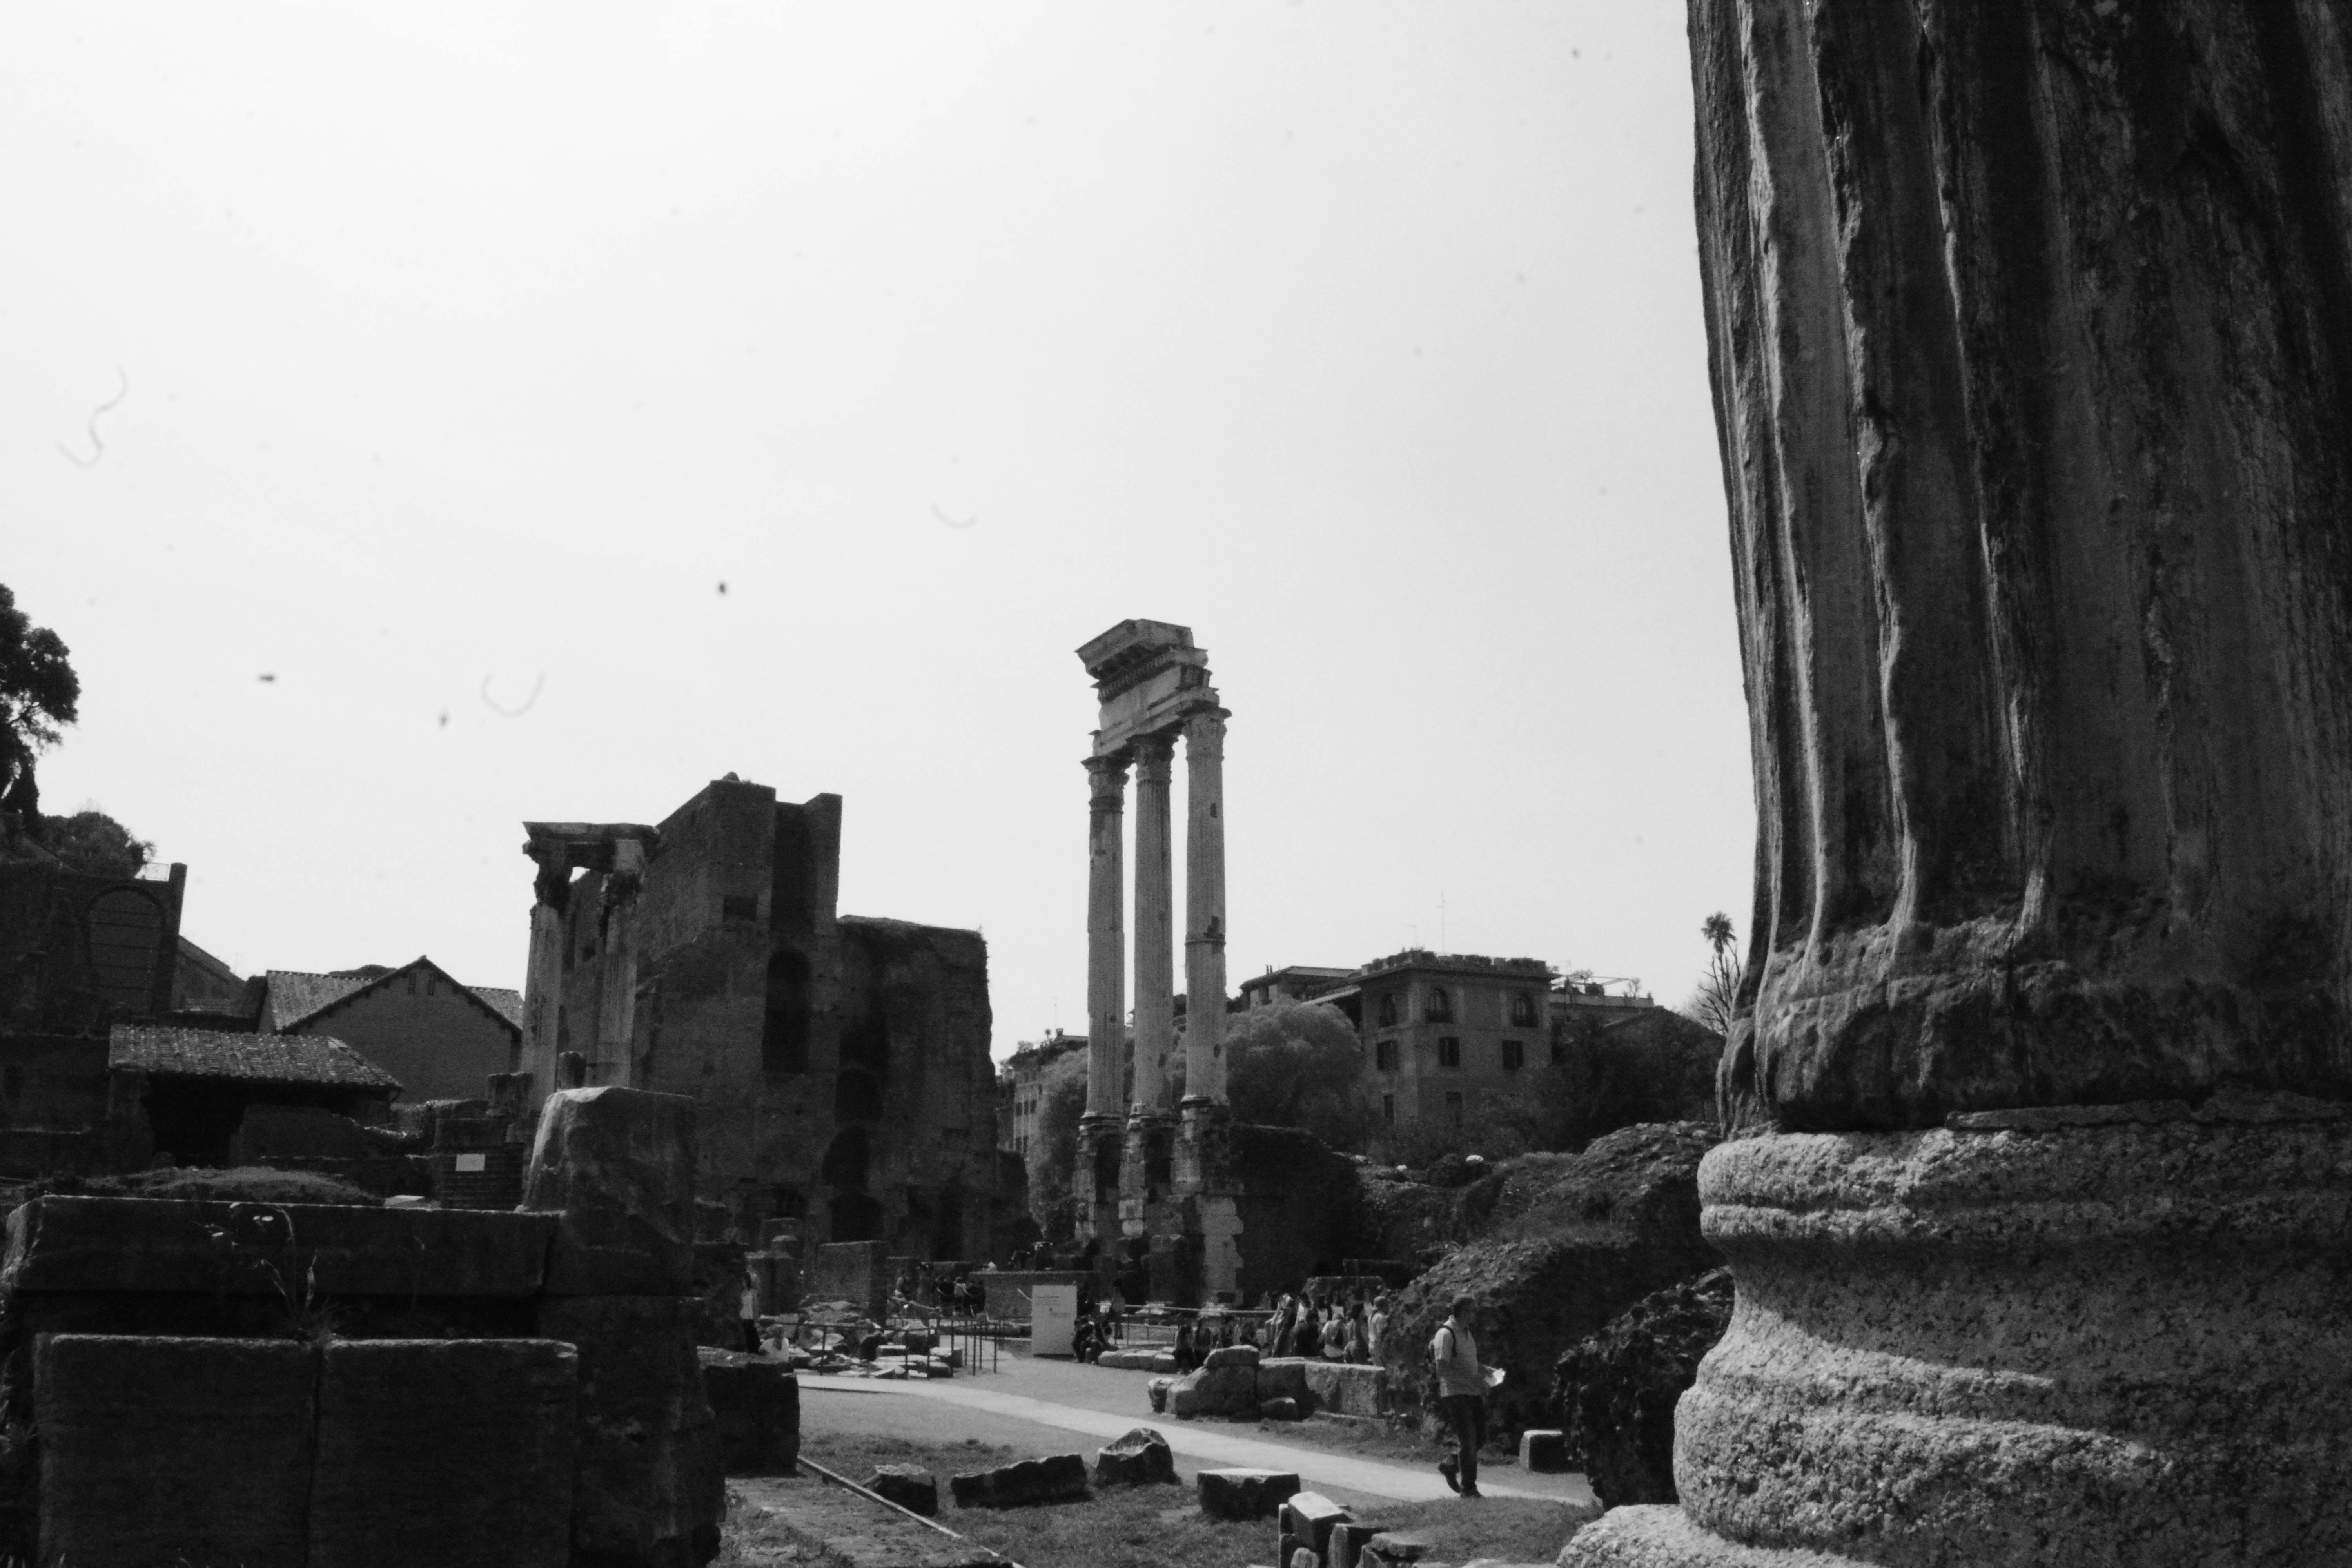
rock, black and white, white, photography, black, monochrome, temple, ruins, monochrome photography, ancient history